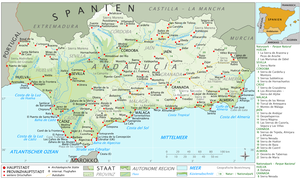
Andalousie (Espagne)
Cet article se rapporte à l'histoire des populations et territoire de la communauté autonome espagnole d'Andalousie.